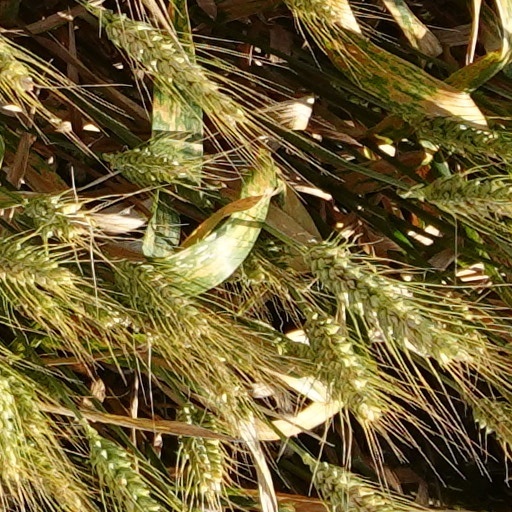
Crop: wheat